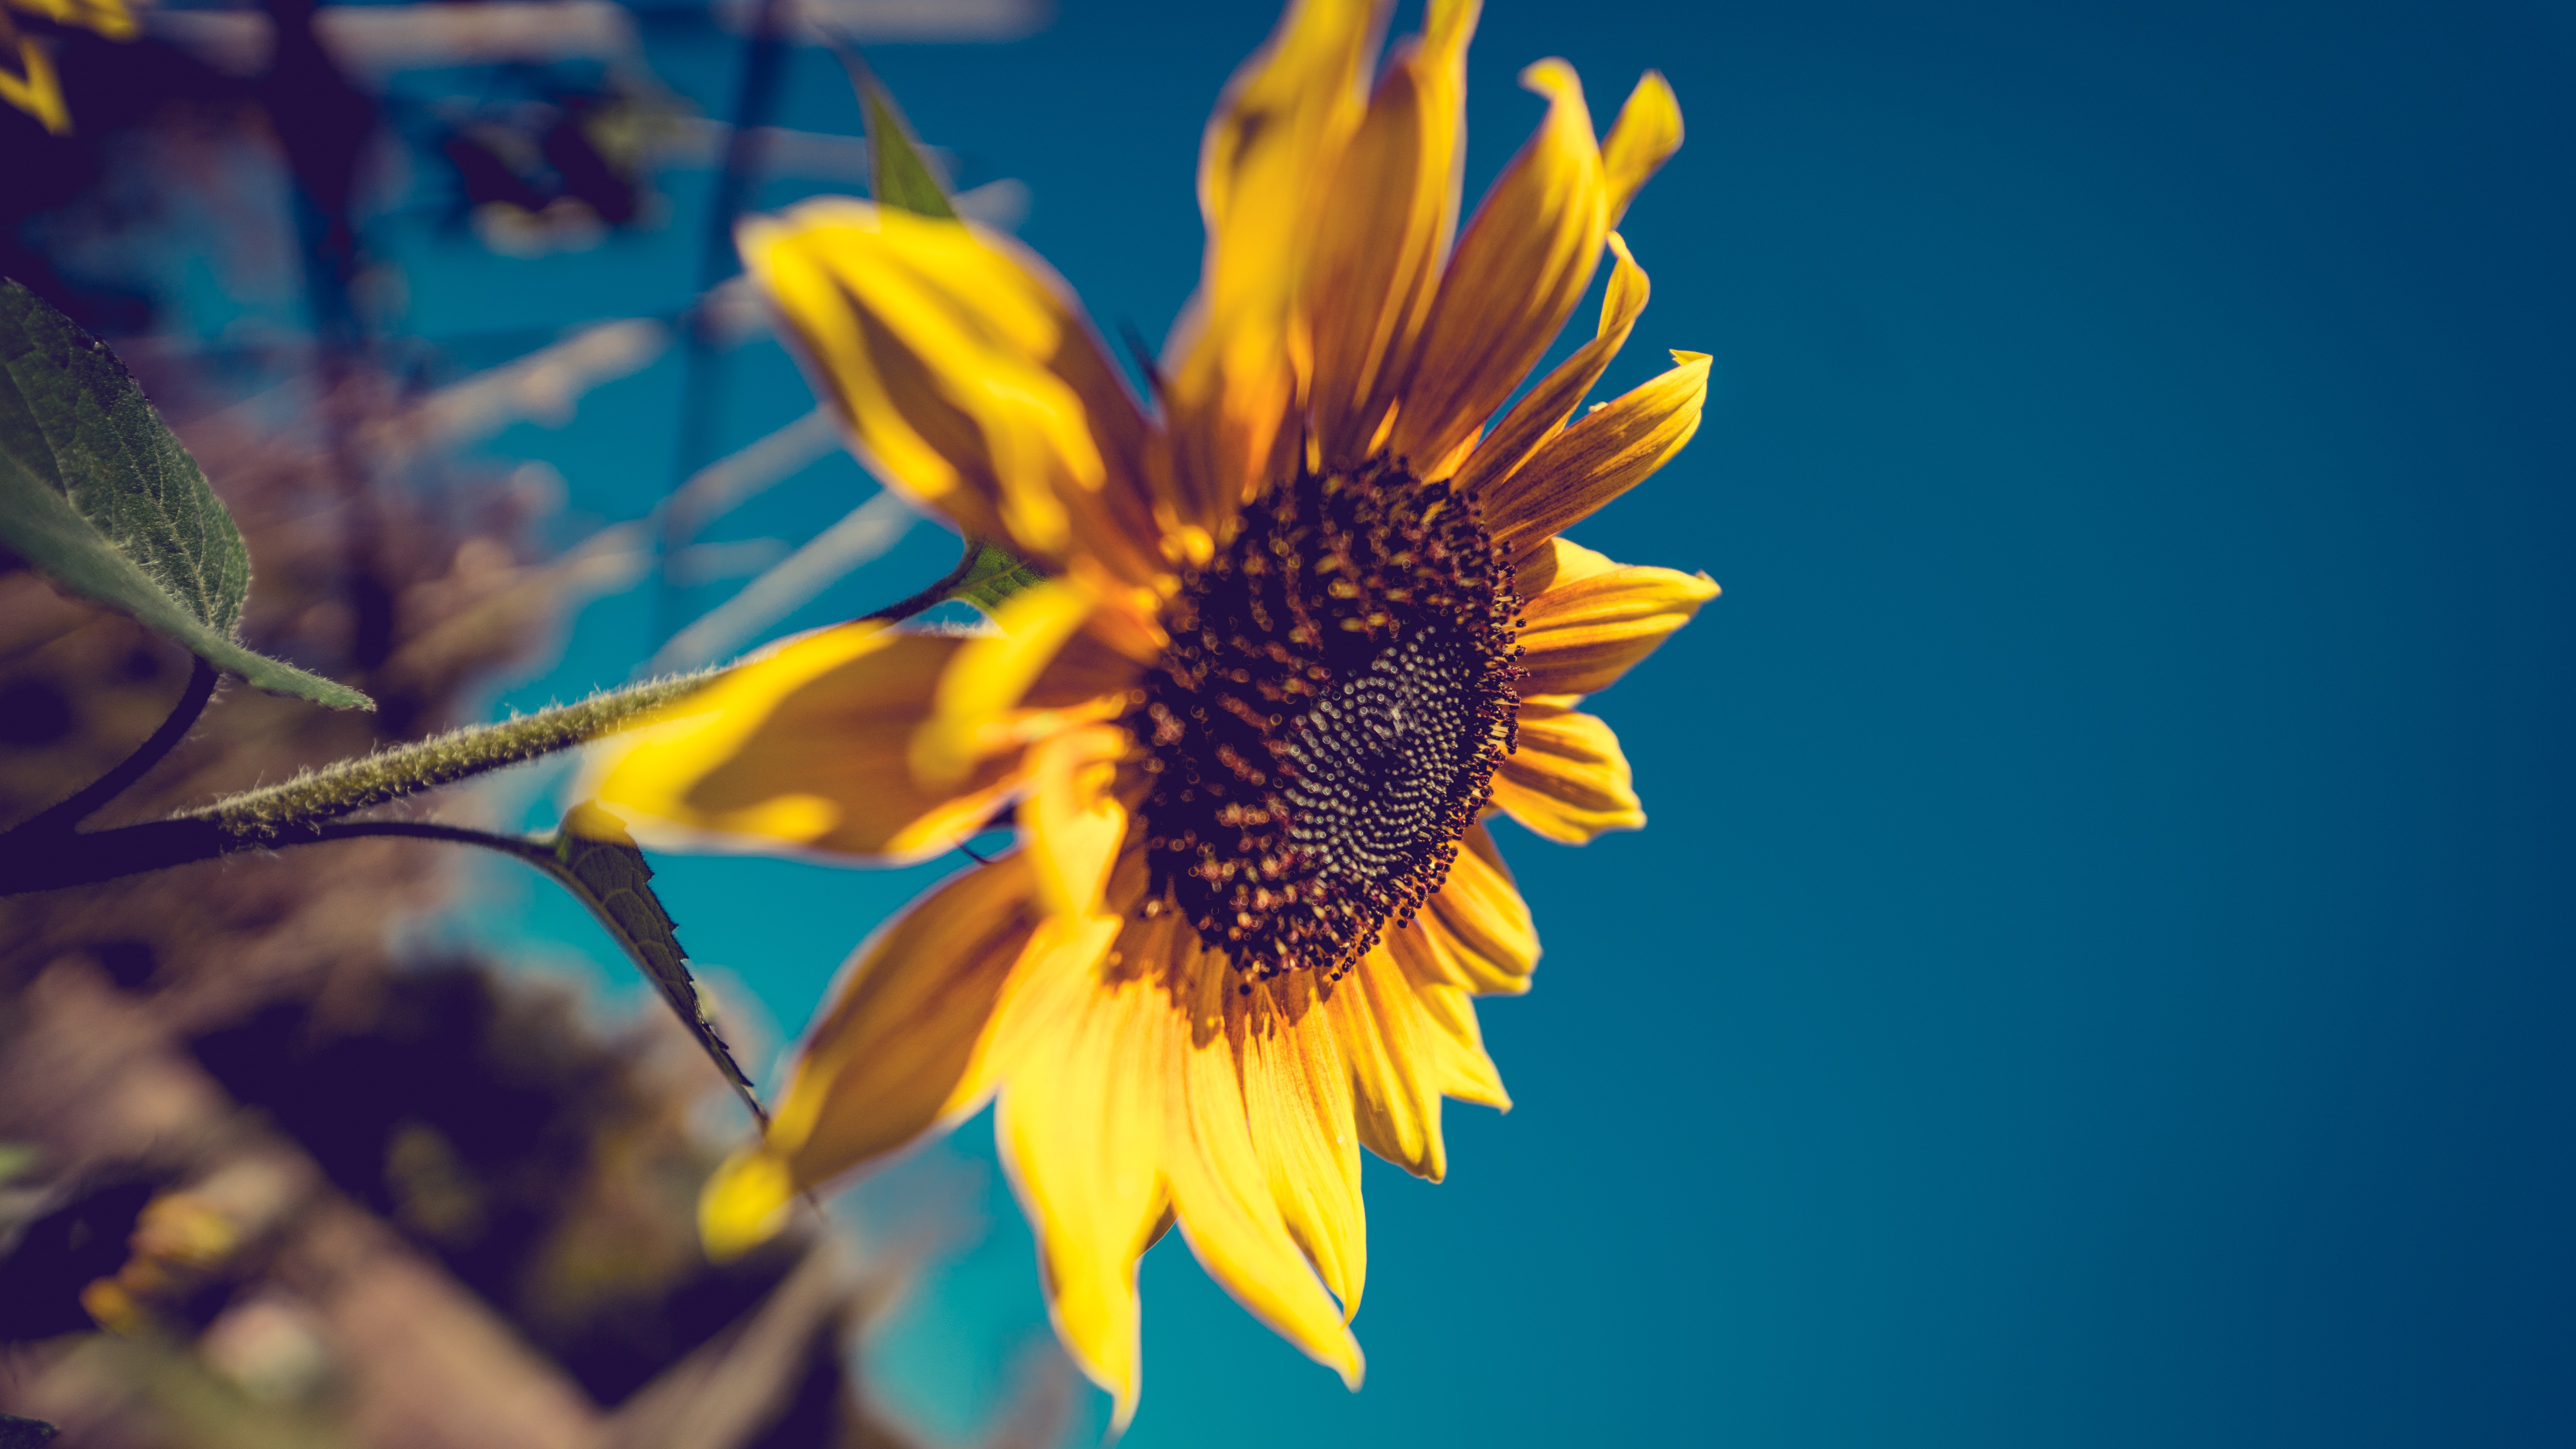
flower, sunflower, yellow, sky, petal, blue, plant, flowering plant, leaf, close up, wildflower, pollen, sunflower seed, daisy family, vegetarian food, asterales, annual plant, macro photography